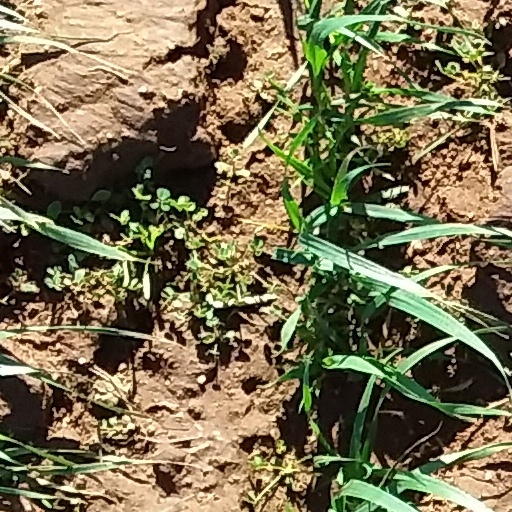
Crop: wheat